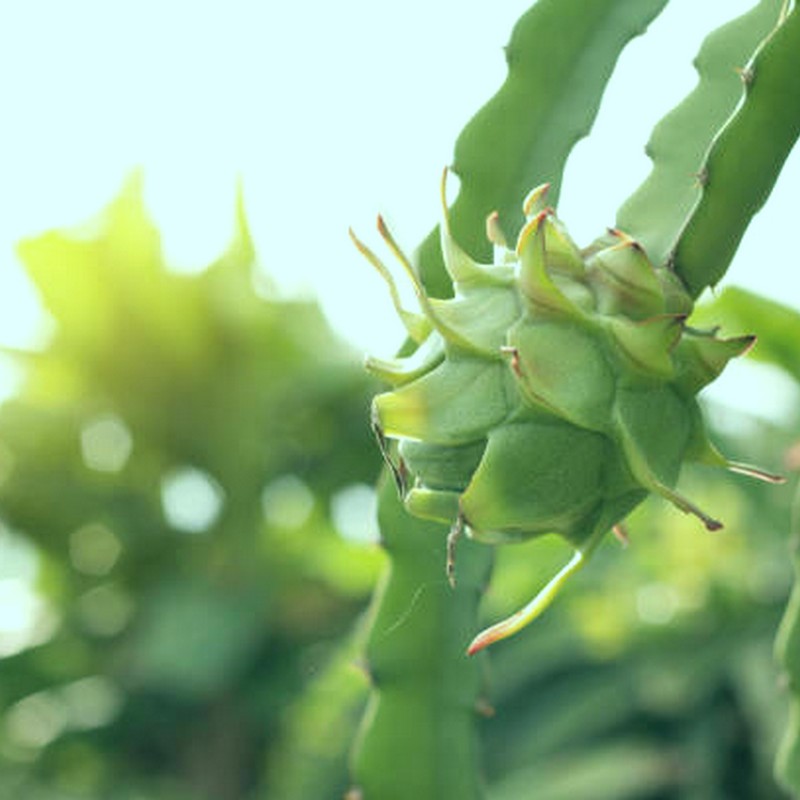
Label: Immature Dragon Fruit